Tunisia at the 2019 African Games

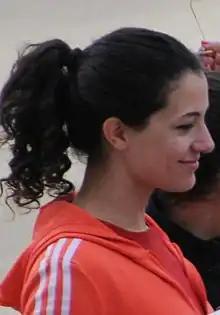
Dorra Mahfoudhi (2015)

Abdessalem Ayouni won the gold medal in the men's 800 metres event. This was Ayouni's first medal at the African Games. He previously competed in the 2015 African Games in the men's 1500 metres event where he finished in 6th place.